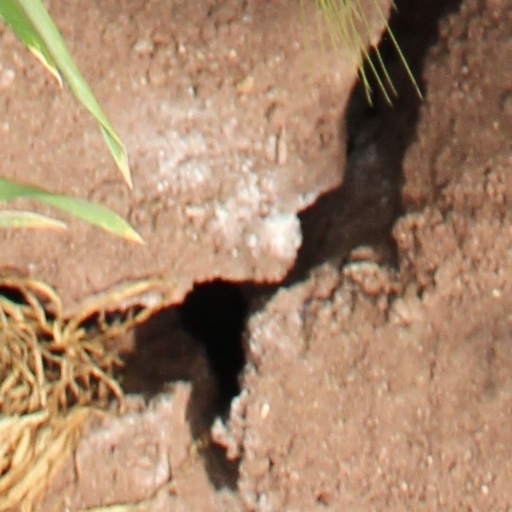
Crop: wheat